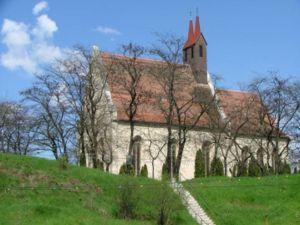
L'église calvaria est une église catholique située dans le quartier Mănăștur de Cluj-Napoca. Elle faisait partie d'une petite abbaye Bénédictine entourée de murs défensifs, « Monasterium Beatae Mariae de Clus », qui fut construite au cours des IXᵉ et Xᵉ siècles.